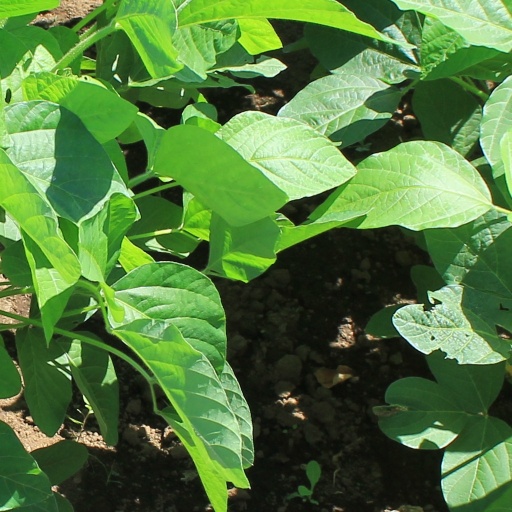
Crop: soybean